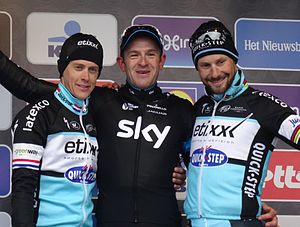
Omloop Het Nieuwsblad / Vindere
2015 : Niki Terpstra (2), Ian Stannard (1) og Tom Boonen (3).
"Omloop Het Nieuwsblad er et endagsløb i cykling i Østflandern i Belgien. Løbet er en semiklassiker som indleder ""brostenssæsonen"", og arrangeres normalt sidste lørdag i februar eller første lørdag i marts. Koldt vejr og korte brostensstigninger kendetegner løbet, i komplet kontrast til forårsæsonens træningslejre på den italienske riviera eller i Sydfrankrig.